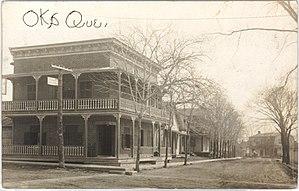
Oka est une municipalité du Québec située dans la municipalité régionale de comté de Deux-Montagnes dans la région des Laurentides.